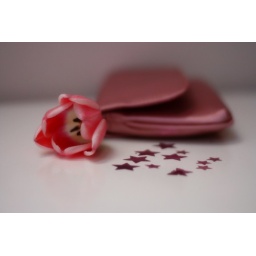
Pretty pink Tuesday - in my bag